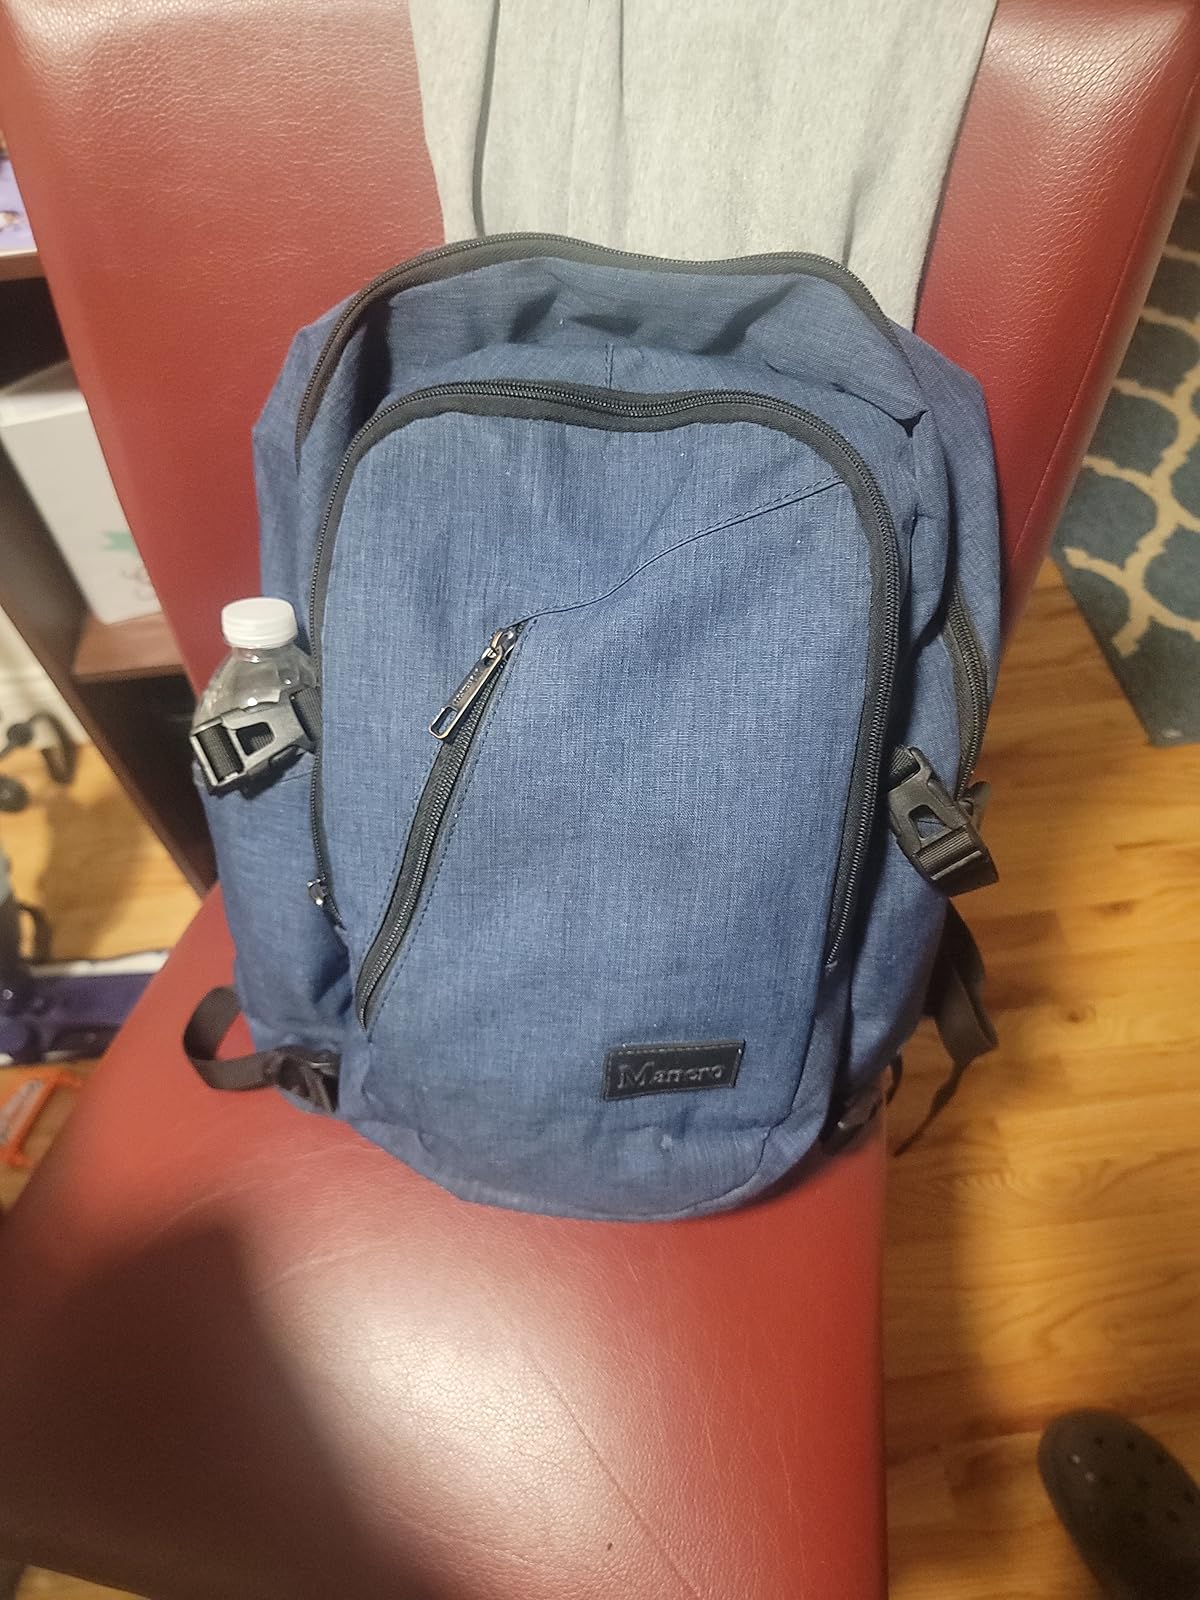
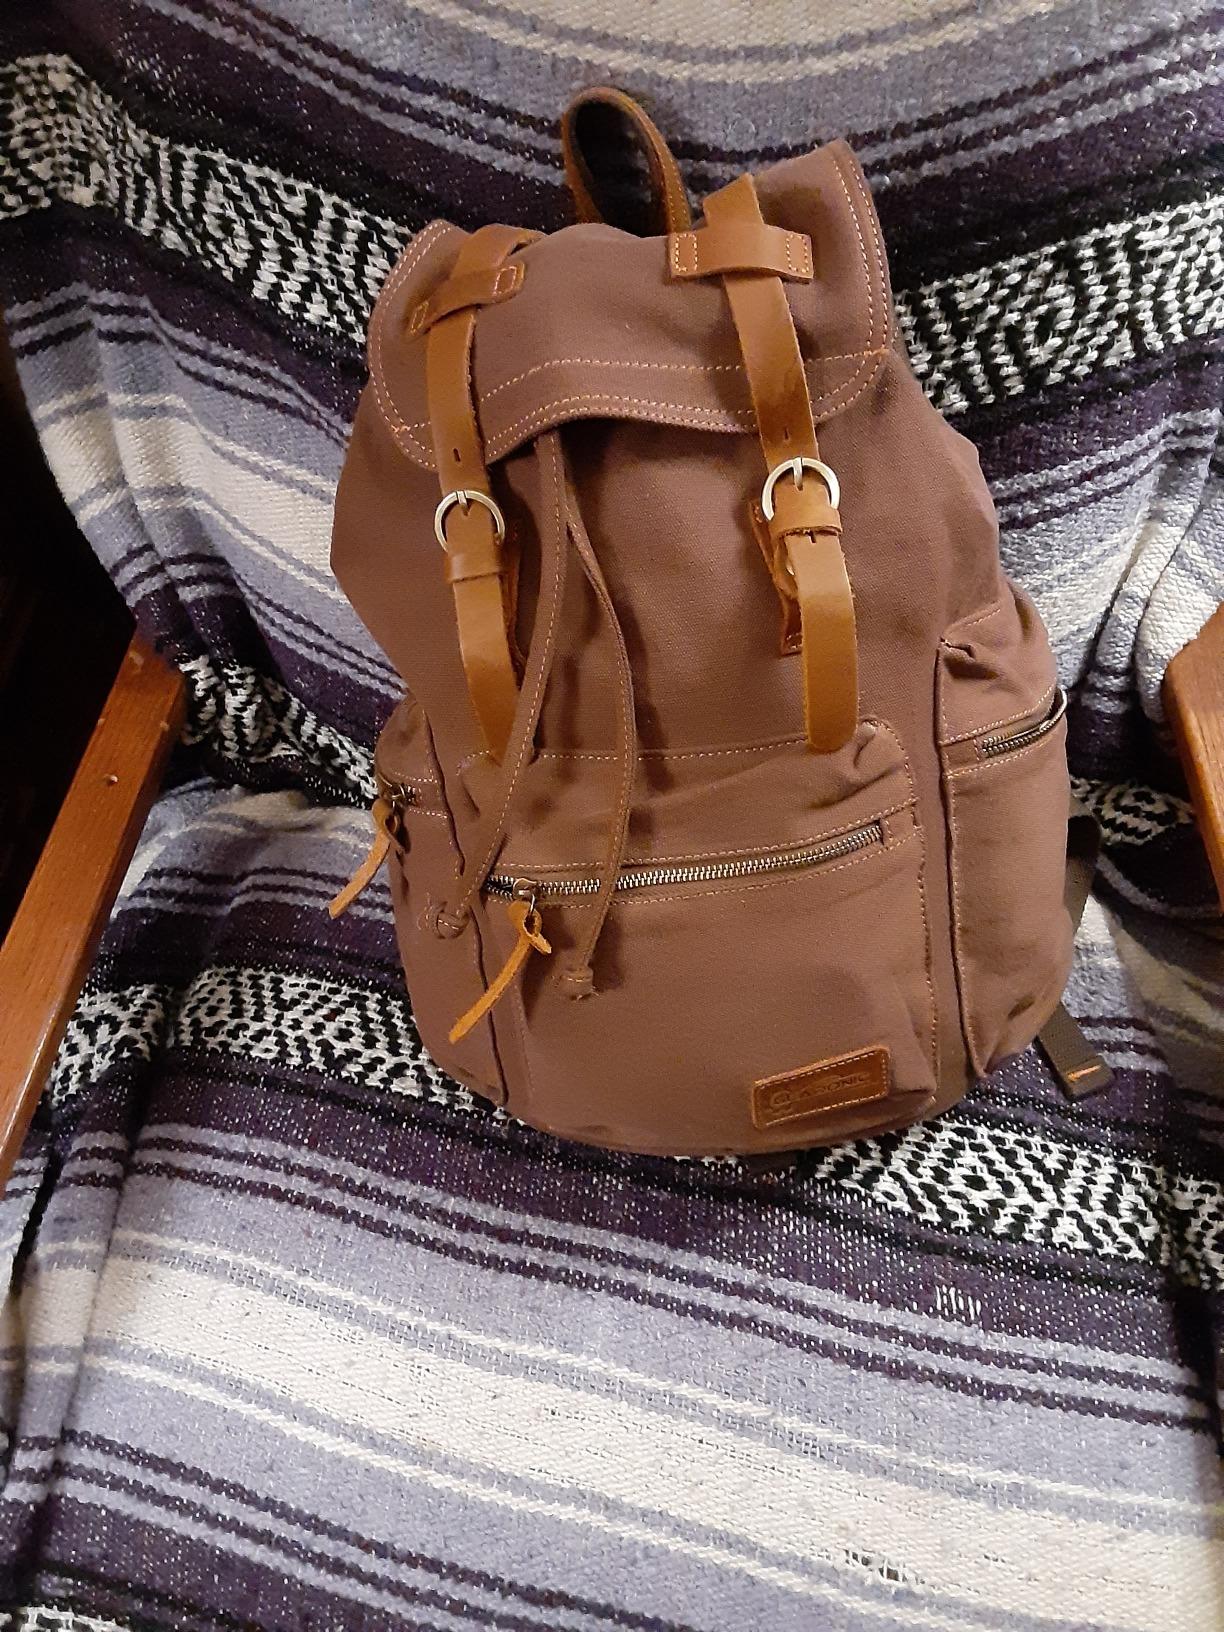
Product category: bag
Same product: no